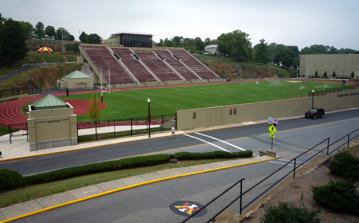
Building: Alumni Memorial Field
Country: United States of America
Year built: 1962
Stadium in Lexington, Virginia For other uses, see Alumni Stadium (disambiguation) . "Foster Stadium" redirects here. For the baseball stadium in San Angelo, Texas , see Foster Field . Alumni Memorial Field at Foster Stadium Alumni Memorial Field Location North Main Street Lexington, Virginia 24450 Coordinates 37°47′20″N 79°26′6″W / 37.78889°N 79.43500°W / 37.78889; -79.43500 Owner Virginia Military Institute Operator Virginia Military Institute Capacity 10,000 Surface Bermuda Grass Construction Opened 1962 Renovated 2006 Construction cost $250,000 Architect HOK Sport (renovations) Tenants VMI Keydets football VMI Keydets track and field Alumni Memorial Field at Foster Stadium is a 10,000-seat multi-purpose stadium in Lexington, Virginia , United States. It opened in 1962.  It is home to the Virginia Military Institute Keydets football team . History Alumni Memorial Field was built and completed in 1962. The cost was approximately $250,000, funded by the General Assembly of Virginia and VMI Alumni Association. Fiberglass seating was installed in 1974. In 2006, many improvements were made to the stadium. A new scoreboard with a jumbotron was added, along with new concourses, restrooms, and locker rooms. It totaled for a cost of $15 million. Features After renovation to the stadium in 2006, Alumni Memorial Stadium features permanent ticket booths, new concourses, restrooms, and locker rooms. It has a capacity of 10,000, with 54 rows at 173 feet (53 m) high. The playing surface is Bermuda Grass . Tradition Before every VMI home game, the VMI Corps of Cadets marches from their barracks onto the field while the VMI Regimental Band plays " Shenandoah ", along with a cannon called "Little John" firing at the start and end of the game and after every VMI score. Record crowds Alumni Memorial Field at Foster Stadium during a game between VMI and Samford in October 2019 On September 15, 1973, VMI fell to Navy 37–8 in the largest crowd in Alumni Memorial Field history, with an attendance of 10,000. Just three years earlier on October 31, 1970, before 2,400 spectators, VMI fell heavily to Davidson 55–21 in the smallest crowd in Alumni Memorial Field history. See also List of NCAA Division I FCS football stadiums References